Sousmoulins

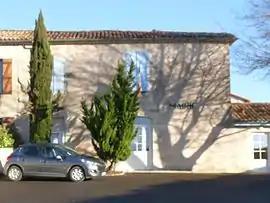
The town hall in Sousmoulins

Sousmoulins is a commune in the Charente-Maritime department in southwestern France.